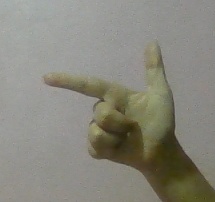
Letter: yaa